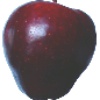
Label: Apple Red Delicious 1